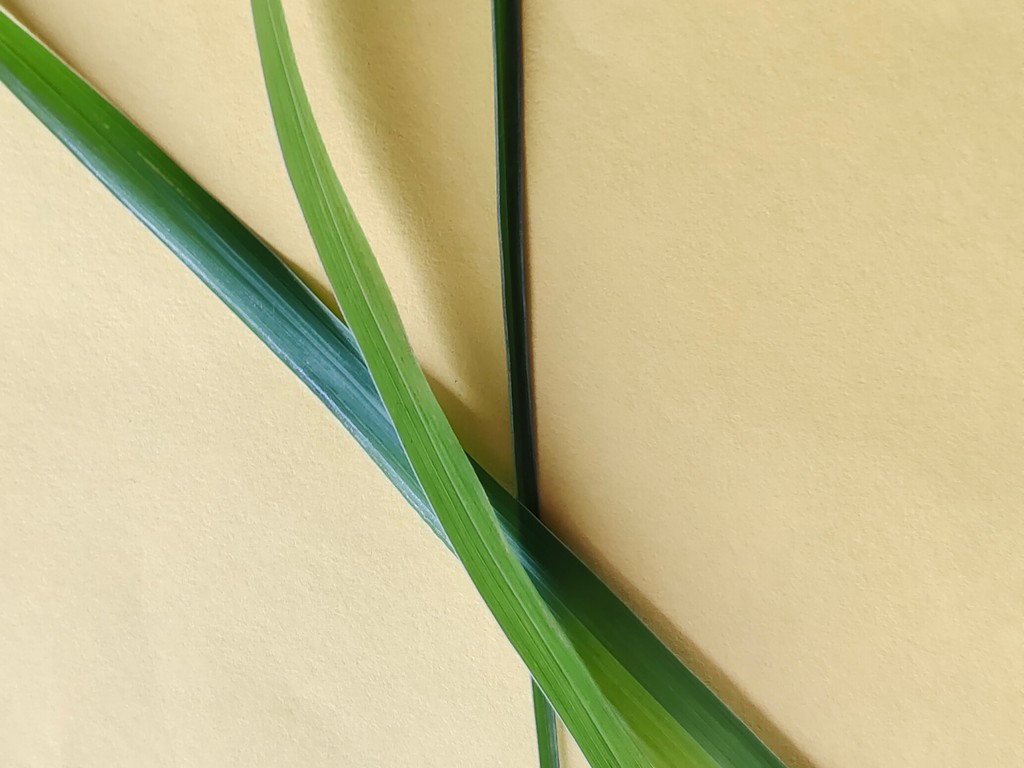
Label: Healthy